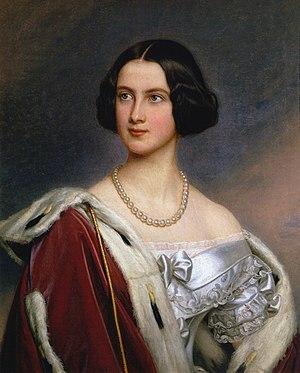
Louis II de Bavière, né Louis Othon Frédéric Guillaume de Wittelsbach le 25 août 1845 à Munich et mort le 13 juin 1886 dans le lac de Starnberg, est le quatrième roi de Bavière, régnant de 1864 à 1886. Ses autres titres sont comte palatin, duc en Bavière, de Franconie et de Souabe.
Marie Frédérique Françoise Auguste Hedwige de Hohenzollern, princesse de Prusse, née le 15 octobre 1825 à Berlin et morte le 17 mai 1889 au château d'Hohenschwangau, est une princesse prussienne. Elle est reine de Bavière en tant qu'épouse du roi Maximilien II et mère des rois Louis II et Othon Iᵉʳ de Bavière.
La galerie des Beautés est une galerie de portraits commandée par Louis Iᵉʳ de Bavière au château de Nymphembourg. Elle se trouve à l'intérieur du pavillon sud du château et rassemble trente-six portraits de femmes célèbres pour leur beauté et peintes par Joseph Karl Stieler, nommé peintre de la cour en 1820. Ces œuvres ont été peintes entre 1827 et 1850 pour le roi de Bavière.